Up in Mabel's Room (1926 film)

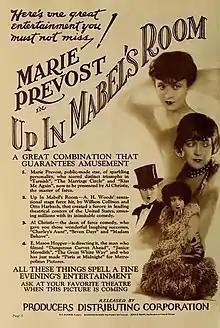
Advertisement

Up in Mabel's Room is a 1926 American silent comedy film directed by E. Mason Hopper and starring Marie Prevost and Harrison Ford. It is based on the 1919 play of the same name by Wilson Collison and Otto Harbach.